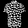
Label: Shirt